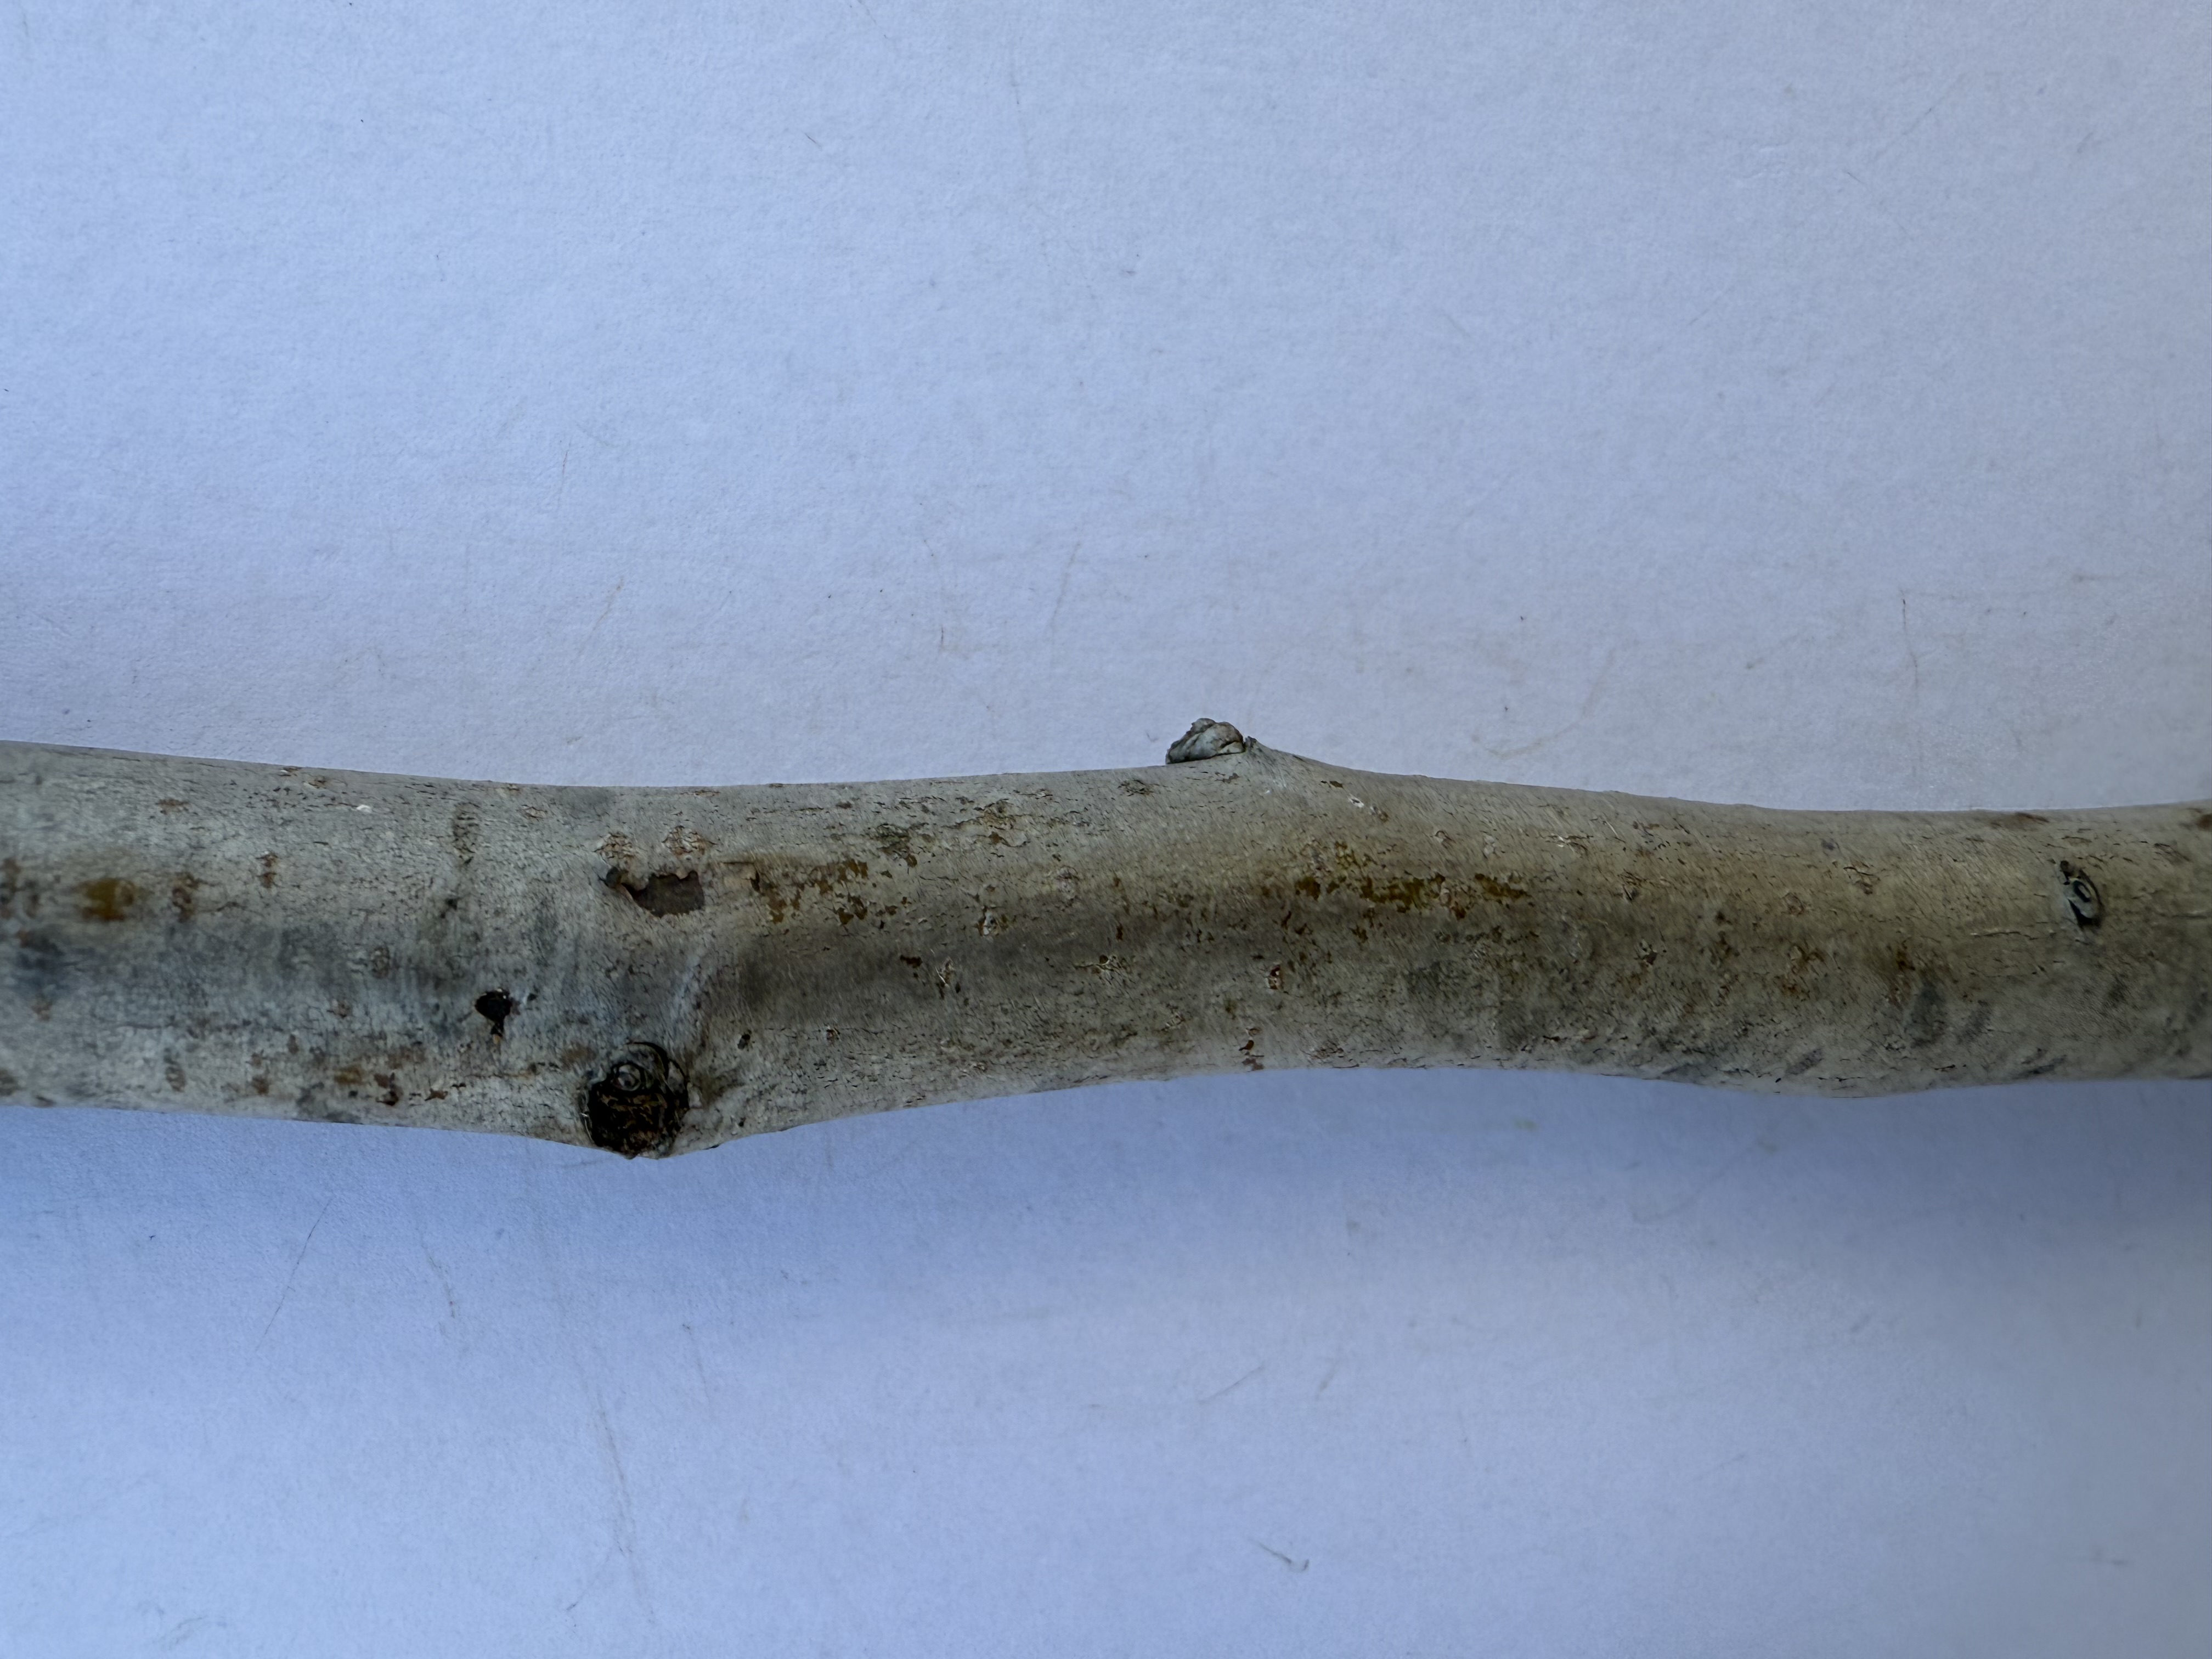
Variety: Kagizman Long Apple